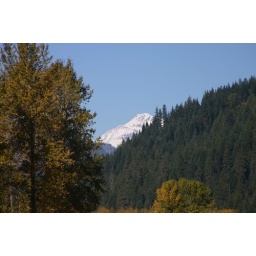
Glacier peak from road above Lake Wenatchee near the bridge over White river.